Teddy bears of the Gobelins

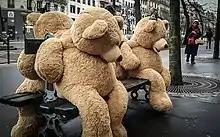
Four of the bears in December 2018

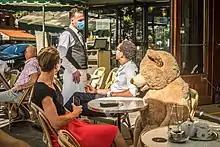
One of the bears at Deux Magots in Paris, 2020

In October 2018, the owner of a book shop in the Gobelins neighbourhood in the 13th arrondissement of Paris began lending out oversized teddy bears. Photographs of them in human poses in various local and wider Parisian settings have been widely circulated.